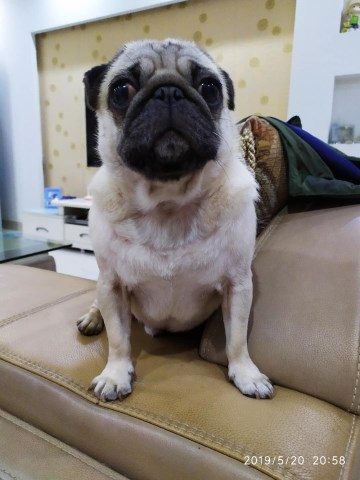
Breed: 798-n000130-pug